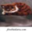
Label: cat